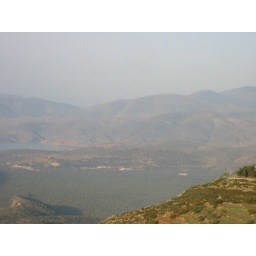
Olive tree forest beneath Delphi